TEMPO

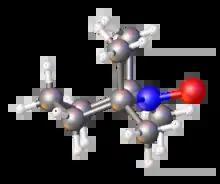
Structure of TEMPO. The N–O distance is 1.284 Å..

The structure has been confirmed by X-ray crystallography. The reactive radical is well shielded by the four methyl groups.